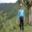
Label: forest